Carnival in the Netherlands

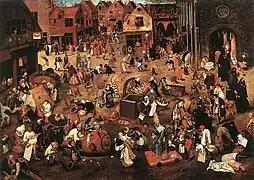
"The Fight Between Carnival and Lent", Pieter Brueghel the Elder, between 1526 and 1530, The Burgundian Carnaval is depicted as the fat man with the pork on the barrel during a mock jousting battling Lent, symbolized in the skinny woman pulled on the chair across him with the fish

This change of course became more clear when at the synod of Benevento (in 1091) the beginning of lent was definitively established on the day that is called Ash Wednesday by pope Urban II.